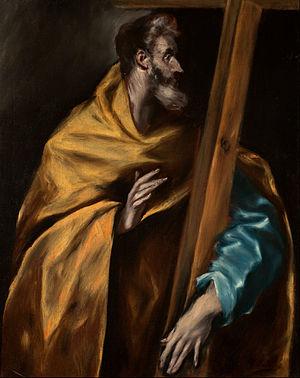
Domínikos Theotokópoulos, dit Le Greco, né le 1ᵉʳ octobre 1541 à Candie en Crète et mort le 7 avril 1614 à Tolède, est un peintre, sculpteur et architecte.